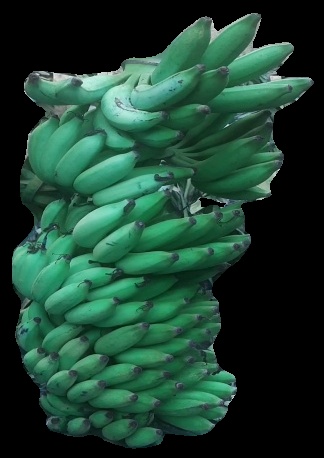
Variety: elakki-bale
Grade: grade1